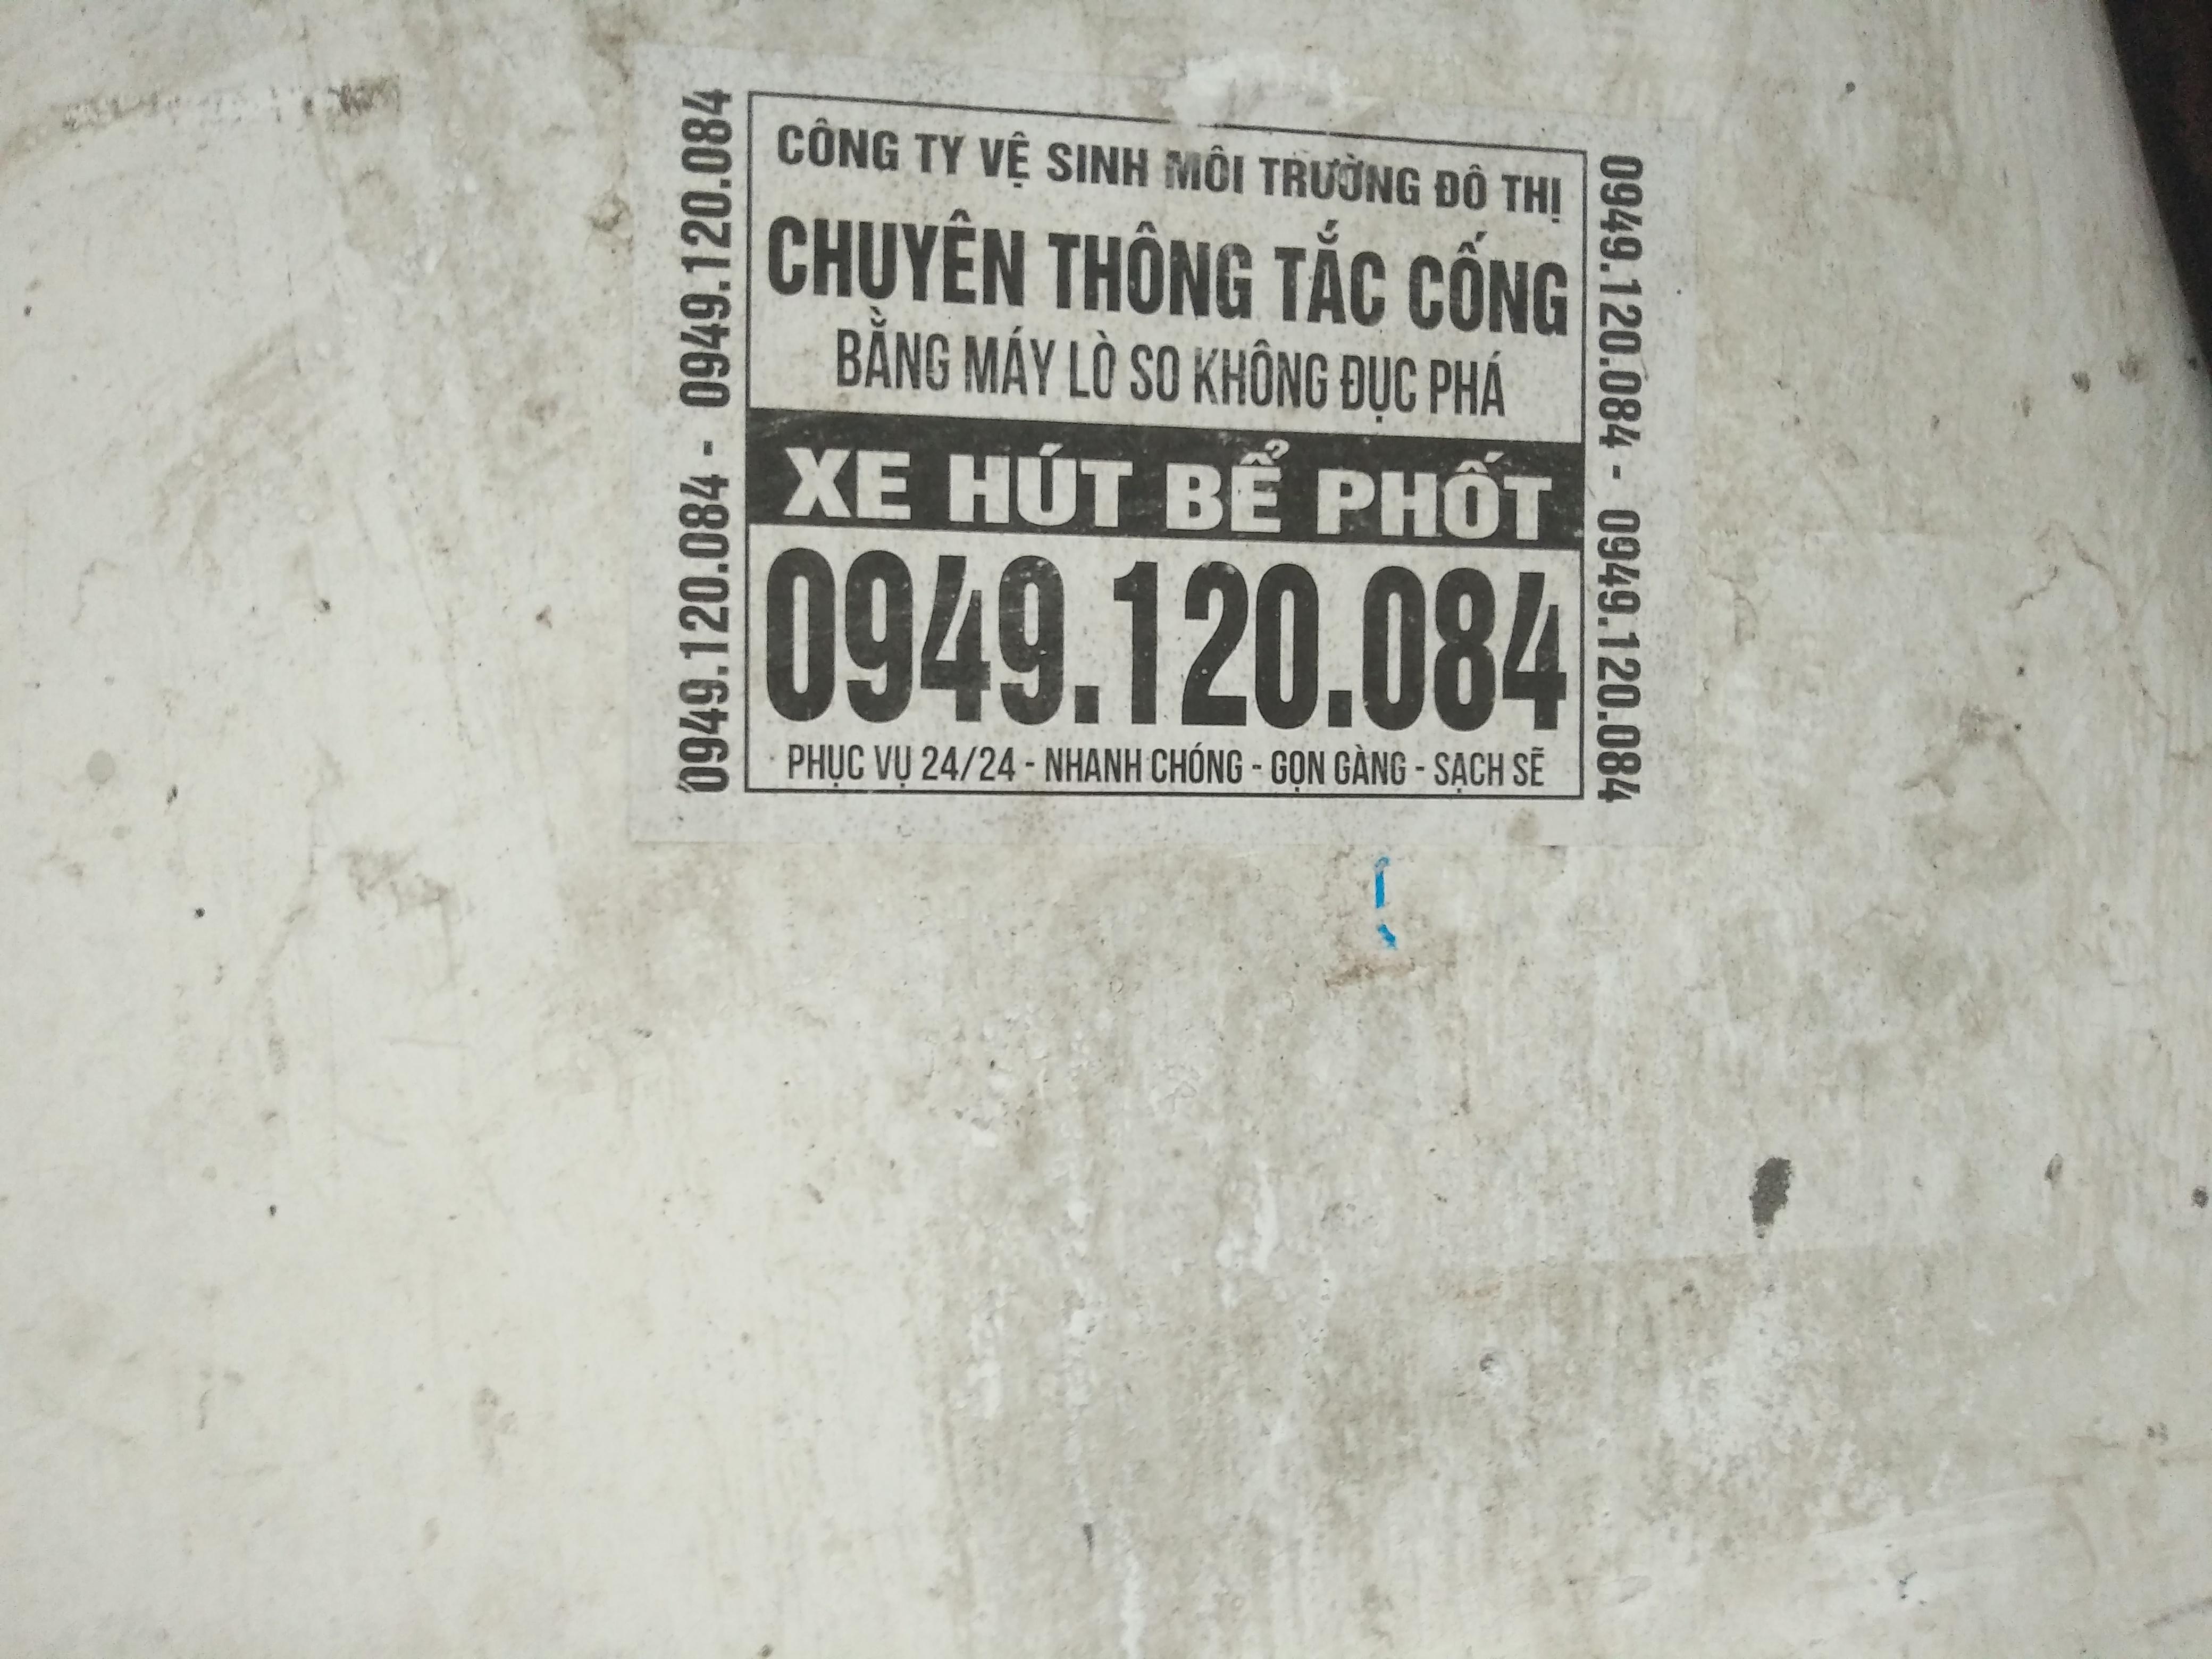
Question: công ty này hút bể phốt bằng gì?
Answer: bằng xe hút bể phốt